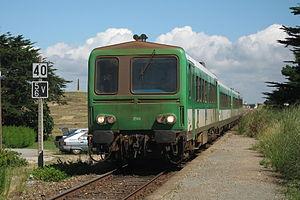
La gare de Kerhostin est une gare ferroviaire française de la ligne d'Auray à Quiberon, située au village de Kerhostin sur la commune de Saint-Pierre-Quiberon, dans le département du Morbihan en région Bretagne.